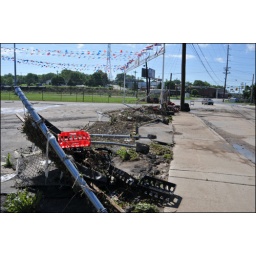
Debris from the Coca-Cola plant caught in a fallen fence at the Tennessee State Fairgrounds.